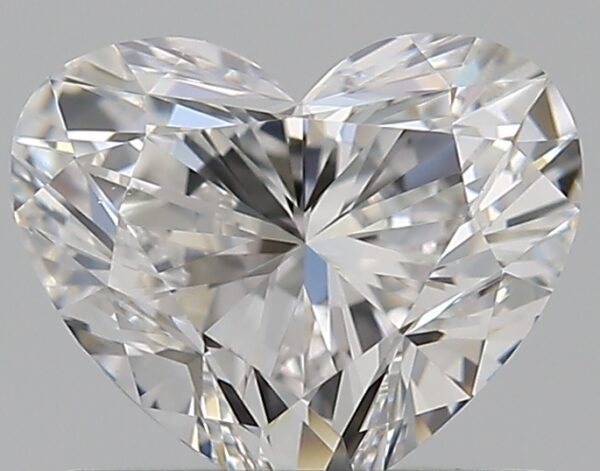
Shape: heart
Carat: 0.7
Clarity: VS1
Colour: G
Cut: VG
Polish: VG
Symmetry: VG
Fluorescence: F
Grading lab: GIA
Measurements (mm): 5.36 x 6.36 x 3.41